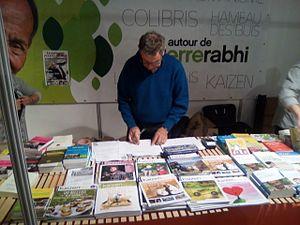
Stand au salon bio ""Marjolaine"""
Pierre Rabhi, de son nom d'origine Rabah Rabhi, né le 29 mai 1938 à Kenadsa, en Algérie, est un essayiste, romancier, agriculteur, conférencier et écologiste français, fondateur du mouvement Colibris et « figure représentative du mouvement politique et scientifique de l'agroécologie en France. »
Le Mouvement Colibris, nom usuel de l’Association Colibris qui tire son nom des colibris, est une association loi de 1901 qui a été créée en 2007 en France. C'est un mouvement fondé sur l’empowerment, il encourage chacun à « faire sa part » pour contribuer à la transition écologique et sociétale.